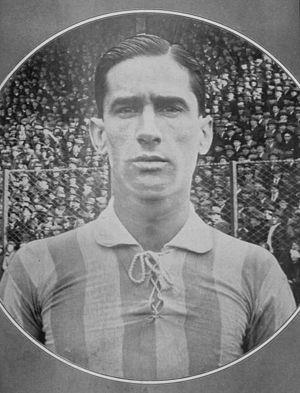
Pedro Ochoa Baigorri est un joueur de football international argentin, qui évoluait au poste d'attaquant.